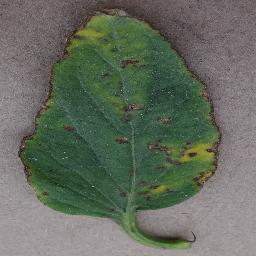
Label: Tomato___Bacterial_spot